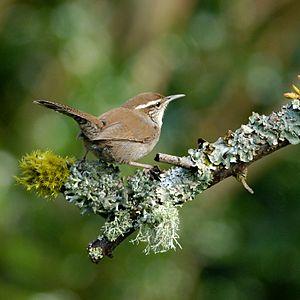
Le Troglodyte de Bewick est une espèce d'oiseaux nord-américaine appartenant à la famille des Troglodytidae.